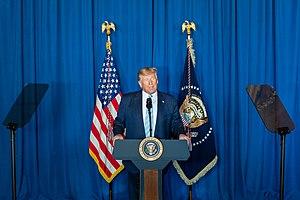
Le 3 janvier 2020, une attaque aérienne à l'aéroport de Bagdad est menée par l'armée américaine. Un drone Reaper prend pour cible un convoi où ont pris place le général iranien Qassem Soleimani et le chef des Kataeb Hezbollah, Abou Mehdi al-Mouhandis, venu l'accueillir. Les deux sont tués ainsi que plusieurs autres officiers iraniens et miliciens irakiens.